Translating The Lord of the Rings

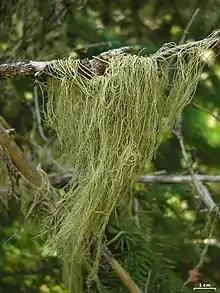
Ohlmarks rendered "Treebeard" as the Swedish for "Lichenbeard". Beard lichen illustrated

Åke Ohlmarks was a prolific translator, who had produced Swedish versions of Shakespeare, Dante and the Qur'an, as well as works in Old Norse. His experience with Old Norse recommended him to the publisher Gebers Förlag, and enabled him to find suitable old Swedish words for some of Tolkien's terms: the Tolkien scholar Beregond praises his choices of for "elf", and of (modelled on , North Sea coast people of the heroic age) for "Westron". On the other hand, Beregond notes, Ohlmarks failed to use for the cognate "harrow" in Dunharrow, or for "shaw" in Trollshaws, things that "should have been obvious".